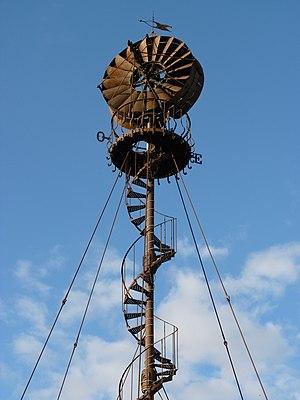
Eolienne colonne de Nogent-Le-Phaye (28)
L'éolienne de Nogent-le-Phaye est une éolienne Bollée, située sur la commune de Nogent-le-Phaye dans le département français d'Eure-et-Loir en région Centre-Val de Loire.
Nogent-le-Phaye [fɛ] est une commune française située dans le département d'Eure-et-Loir, en région Centre-Val de Loire.